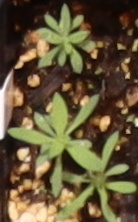
Label: Kochia